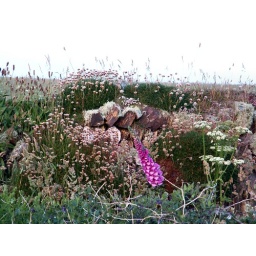
Alongside the coast path at Carnewas on the North Cornish Coast - foxgloves. and other wild flowers against a Cornish 'hedge'